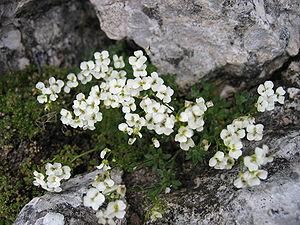
La drave tomenteuse est une petite plante herbacée vivace, du genre Draba et de la famille des Brassicaceae.